Alfred Asikainen

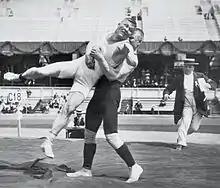
Asikainen (right, in black) and Klein wrestling at the 1912 Olympics

Alfred Johan "Alpo" Asikainen (2 November 1888 – 7 January 1942) was a Finnish wrestler who competed in the 1912 Summer Olympics, winning the bronze medal.